Swindon Corporation Tramways

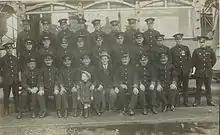
Portrait photo of a group of tram drivers and personnel at Swindon, Wiltshire, England in 1924-25. The photographer was Fred C. Palmer of Tower Studio, Herne Bay, Kent ca.1905-1916, and of 6 Cromwell Street, Swindon ca.1920-1936.

Swindon Corporation was the local council formed by the 1901 municipal borough charter, with the amalgamation of the Old and New Swindon councils; a power station was built in Corporation Street. On the same site at was the tram depot.